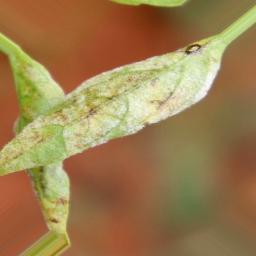
Label: powdery mildew